Sanjak of Alexandretta

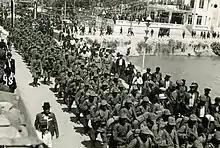
Turkish forces under Colonel Şükrü Kanatlı entering İskenderun on July 5, 1938.

The Sanjak of Alexandretta was a sanjak of the Mandate of Syria composed of two qadaas of the former Aleppo Vilayet (Alexandretta and Antioch, now İskenderun and Antakya). It became autonomous under Article 7 of the 1921 Treaty of Ankara: "A special administrative regime shall be established for the district of Alexandretta. The Turkish inhabitants of this district shall enjoy facility for their cultural development. The Turkish language shall have official recognition".